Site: brandenburg
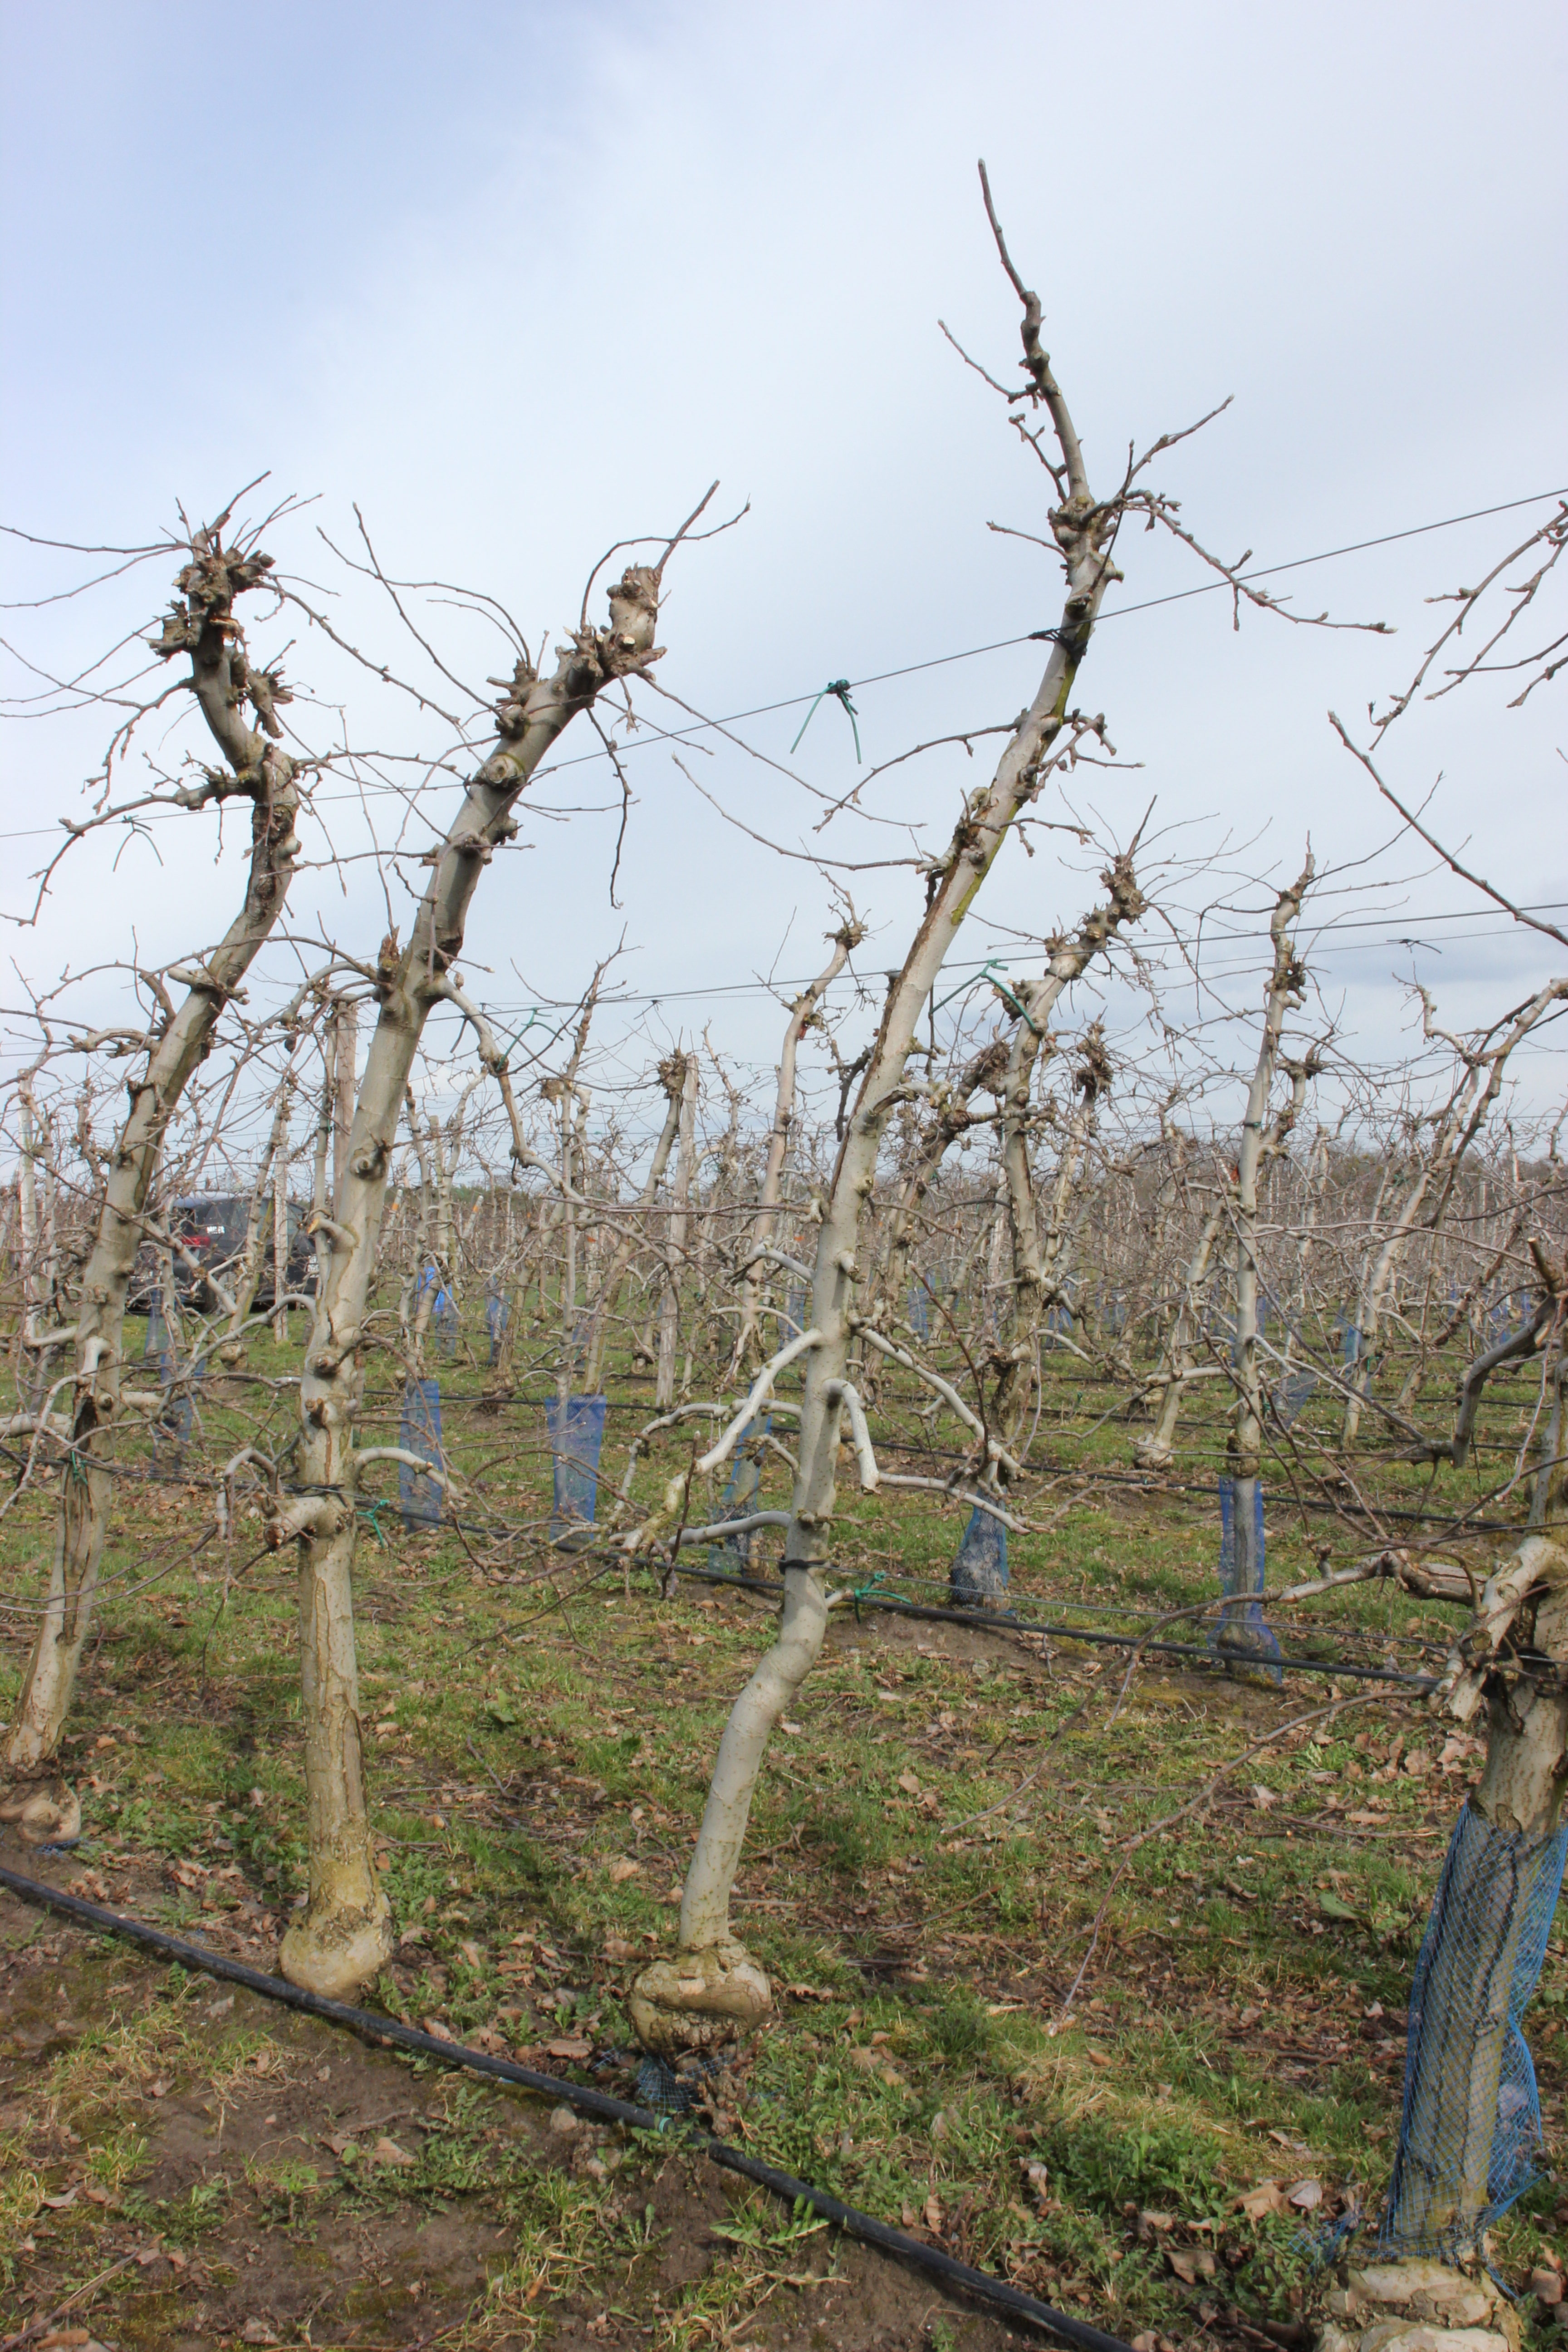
Growth stage (BBCH 01): Bud development